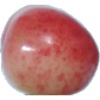
Label: Cherry Rainier 1